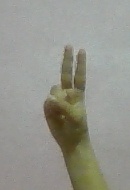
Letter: taa